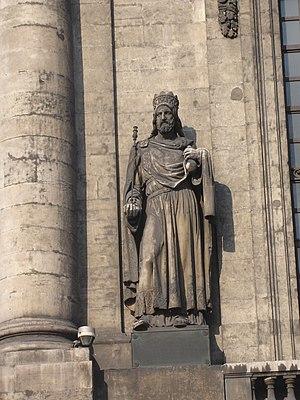
Lyon
Pierre-Marie Prost, né en juillet 1776 à Saint-Amour et mort le 16 avril 1855 à Lyon, est un sculpteur français.
Jacques-Germain Soufflot est un grand architecte français qui a exercé une profonde influence sur le mouvement néoclassique.